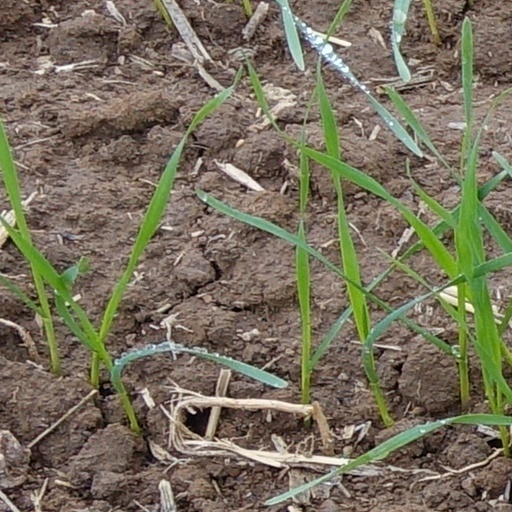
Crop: wheat